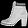
Label: Ankle boot